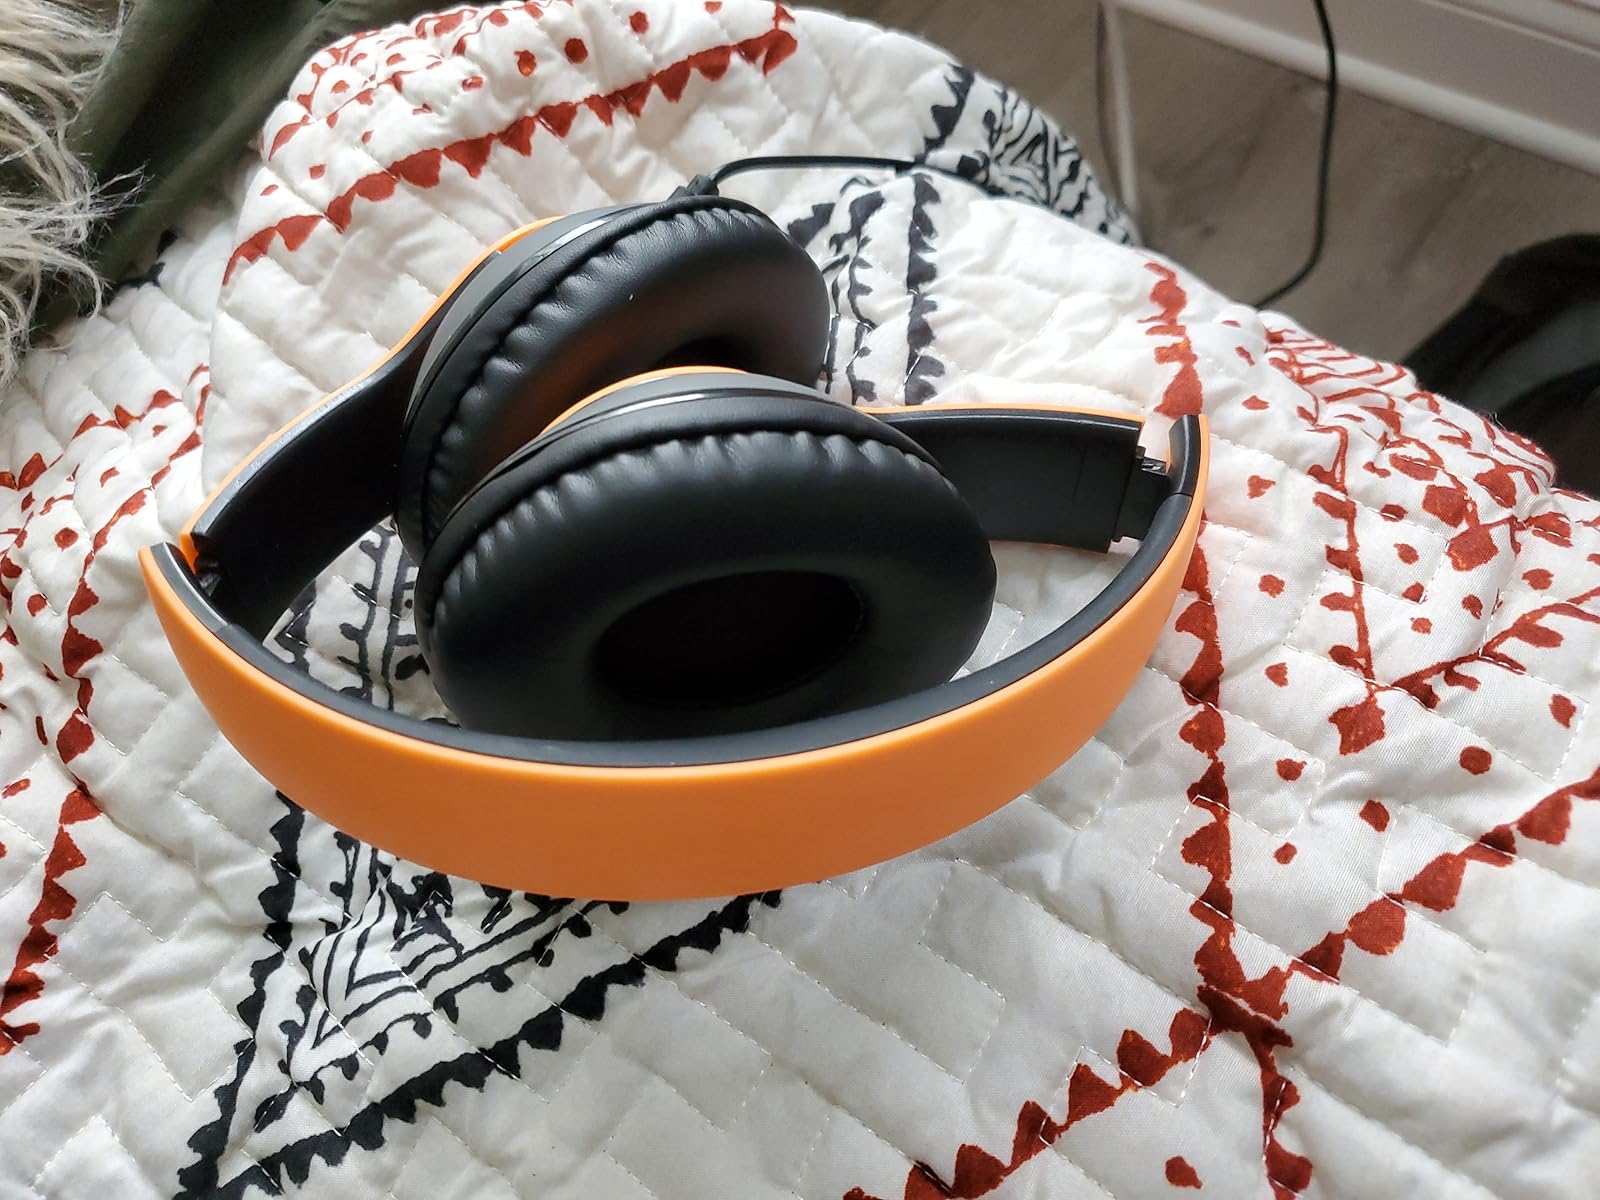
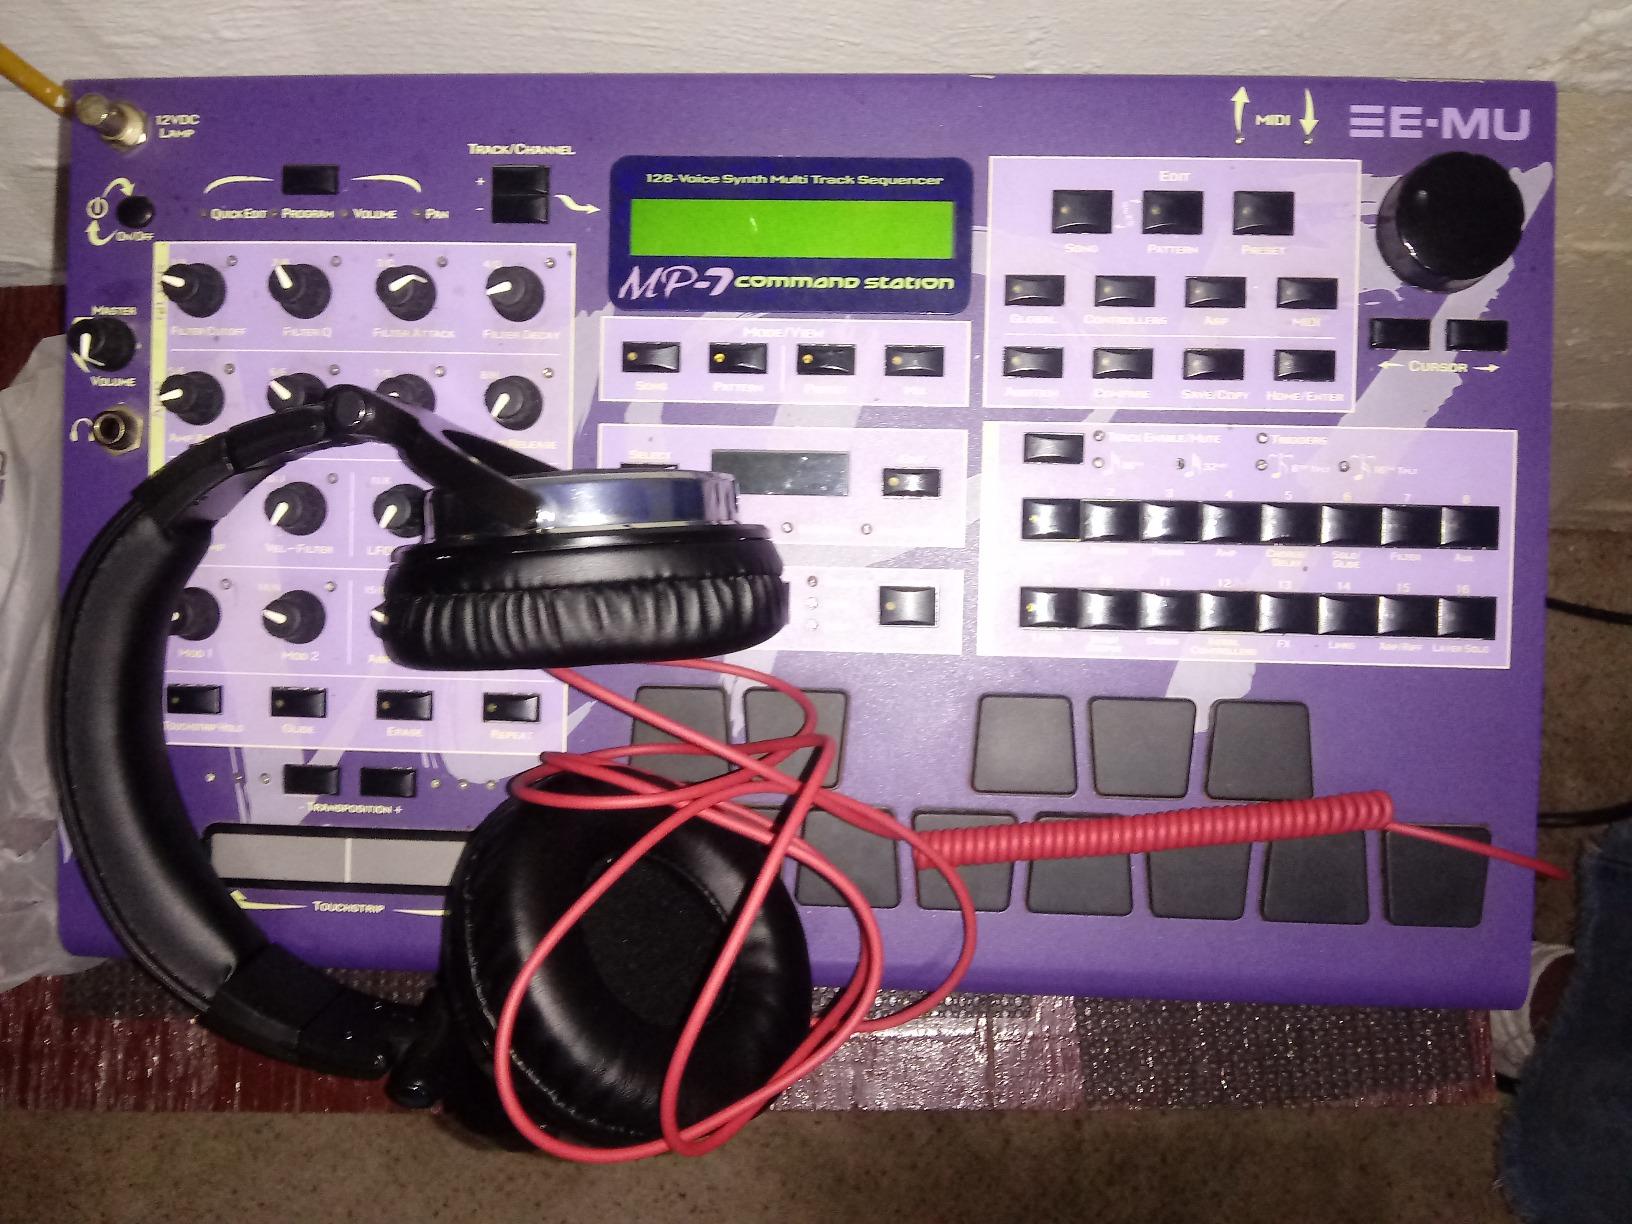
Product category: headphones
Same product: no